María Fernanda Navia

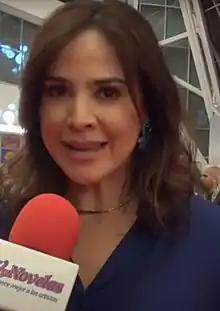
María Fernanda Navia

María Fernanda Navia Cardona (born 1 January 1979 in Bogotá) is a Colombian journalist, model, and former beauty queen. She was Miss Bogotá 2000 and participated as the city's delegate at Miss Colombia 2000 and Former Miss Earth Colombia.